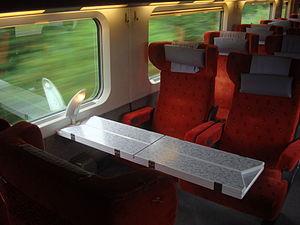
Carré de sièges, dans une voiture Comfort 1 du Thalys
Thalys International est un consortium d'entreprises ferroviaires de transport de passagers entre la France, la Belgique, l'Allemagne et les Pays-Bas autour de l'axe Paris – Bruxelles. Thalys est également une marque commerciale déposée franco-belge.